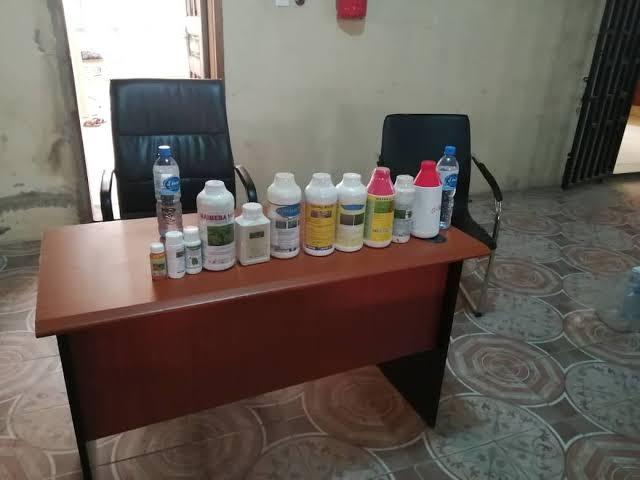
Chupa na vifungashio mbalimbali vimepangwa vizuri juu ya meza hii ni mifano ya dawa zinazopatikana katika maduka ya pembejeo za kilimo na dawa za mifugo. dawa hizi hutumika kwa ajili ya wakulima mashambani na kuongeza mazao na pia ni dawa zinazopatikana ili kulinda afya ya mifugo.